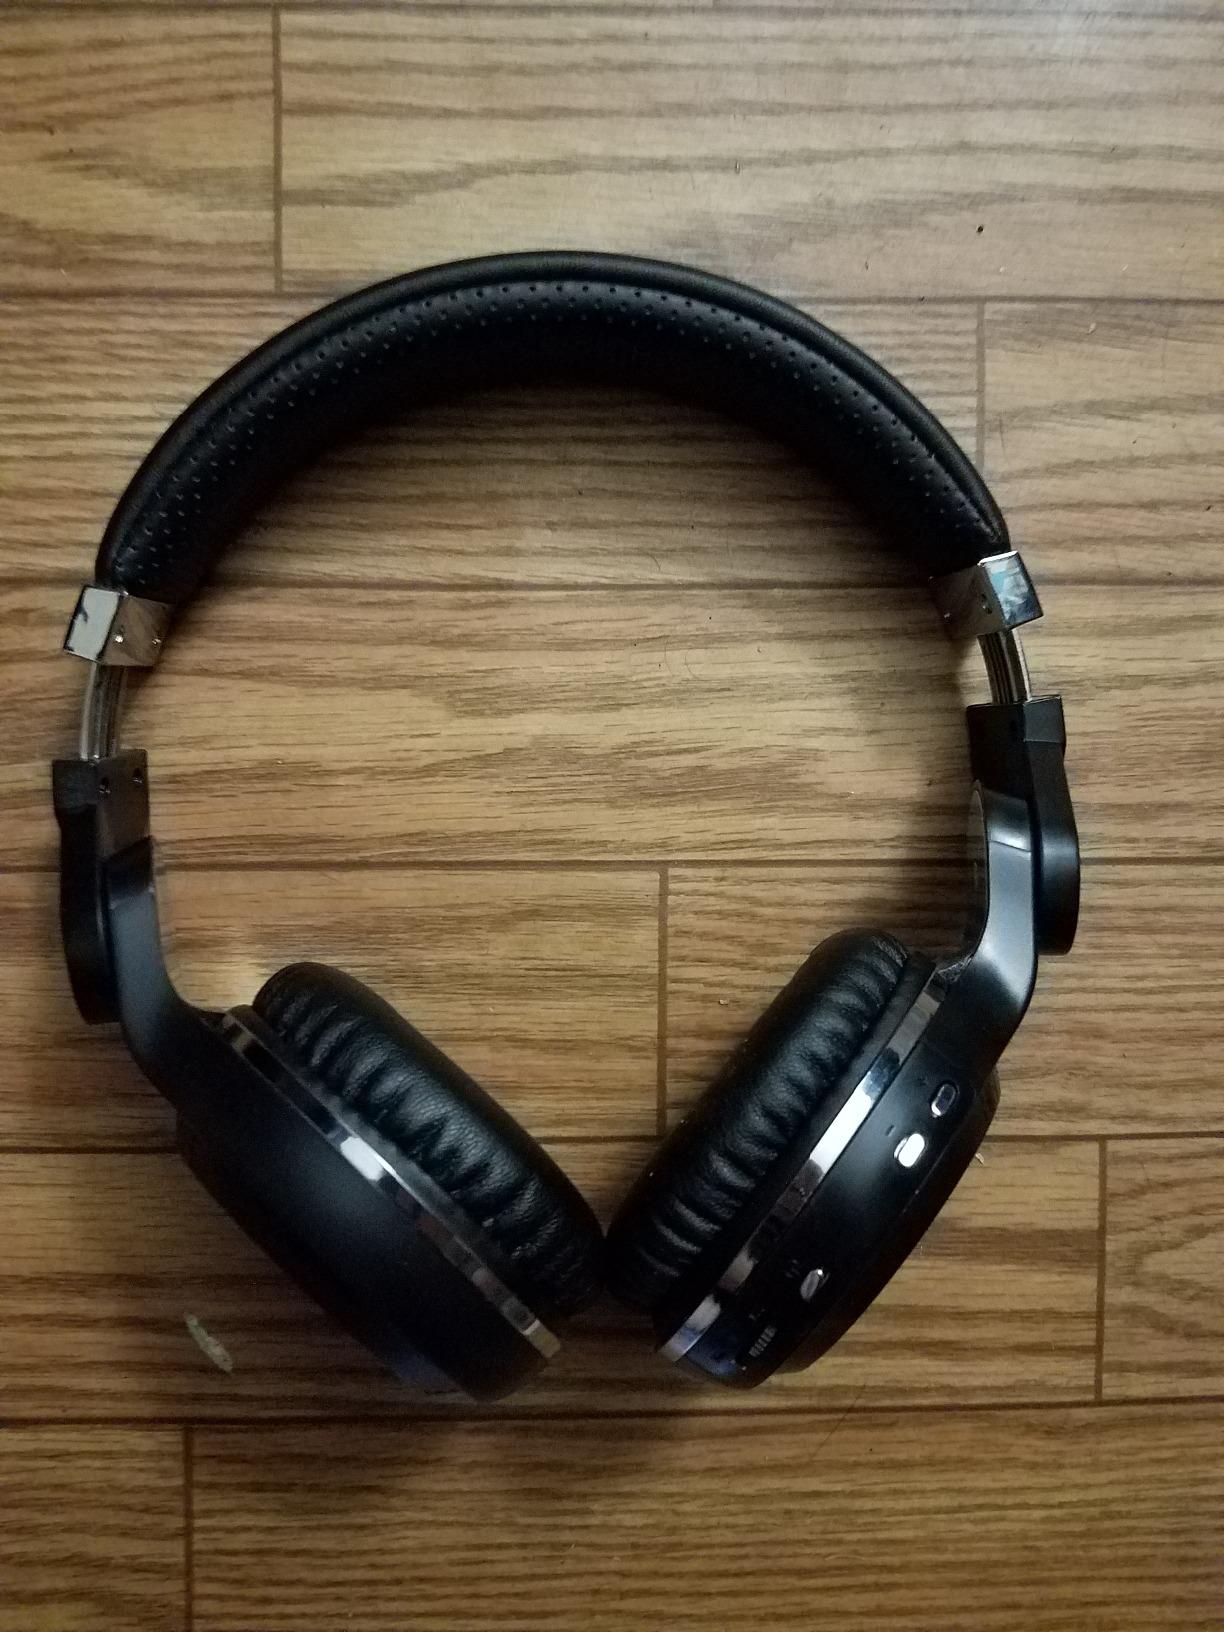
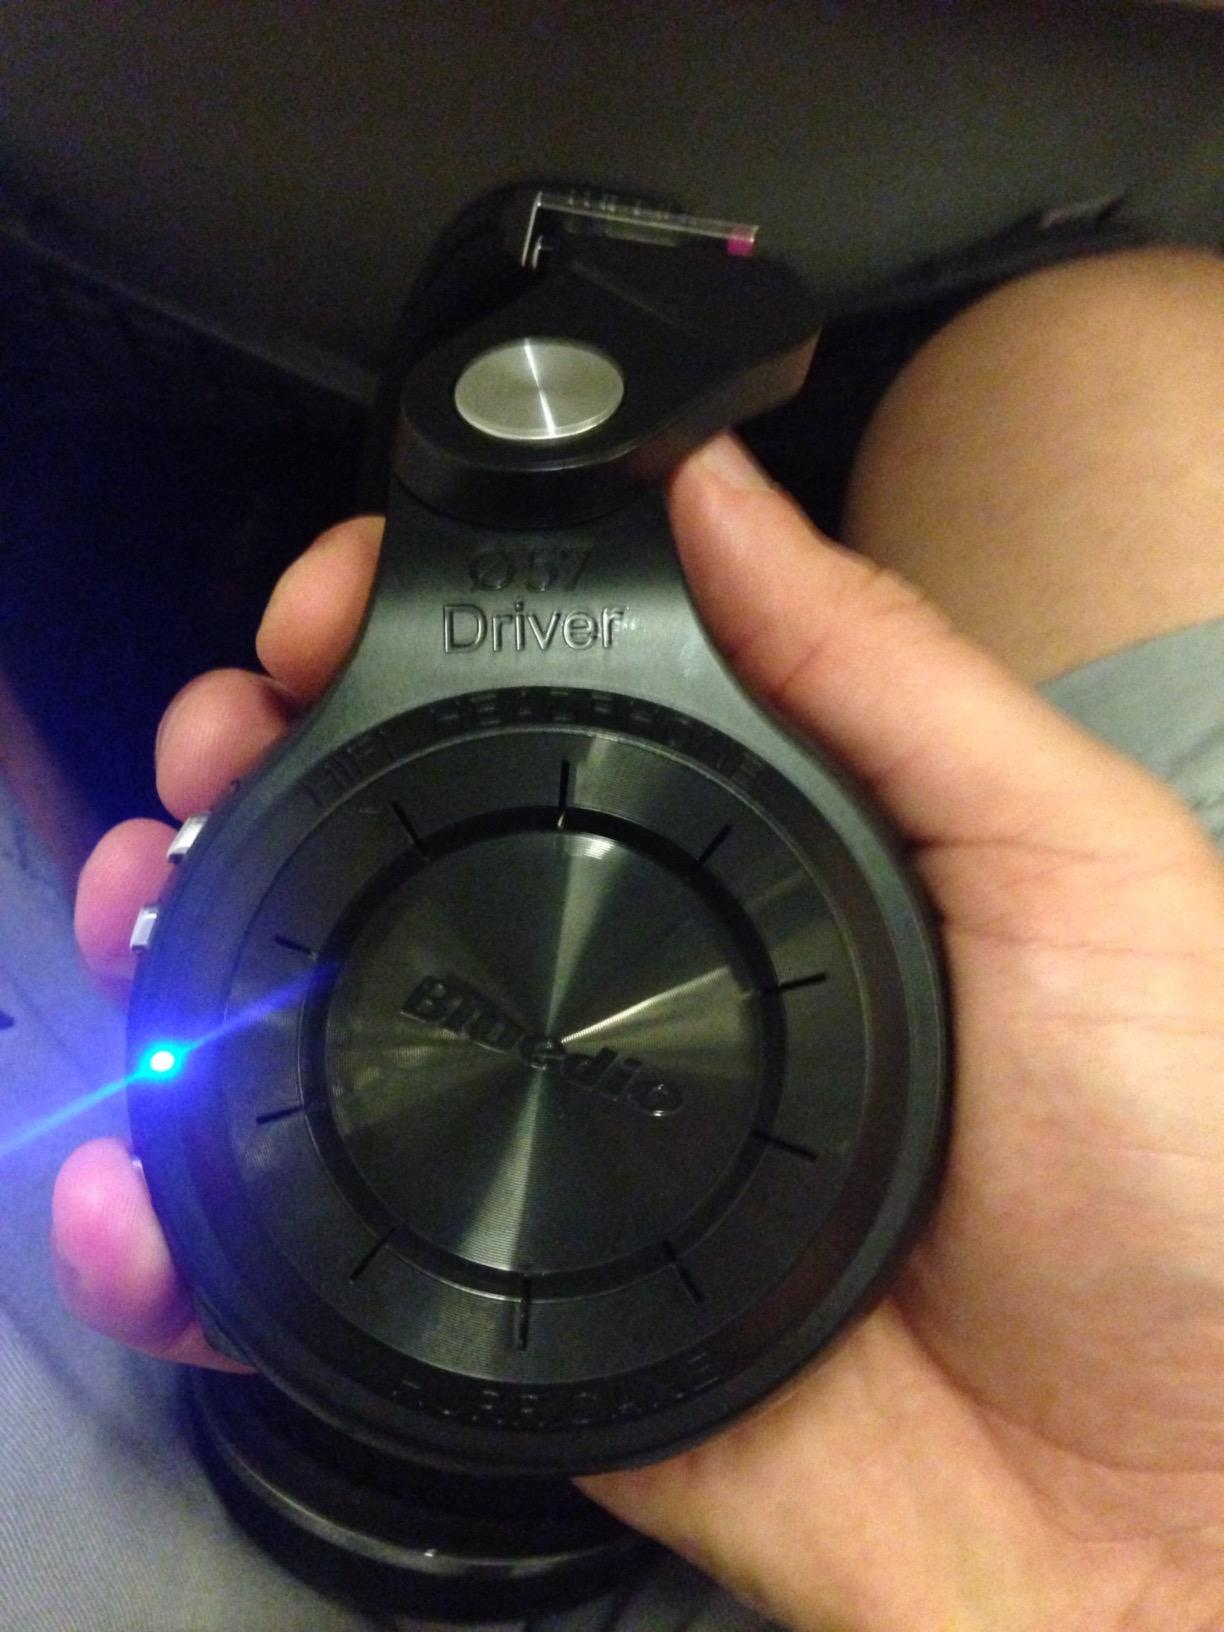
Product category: headphones
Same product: yes